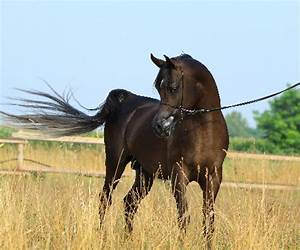
Label: cavallo